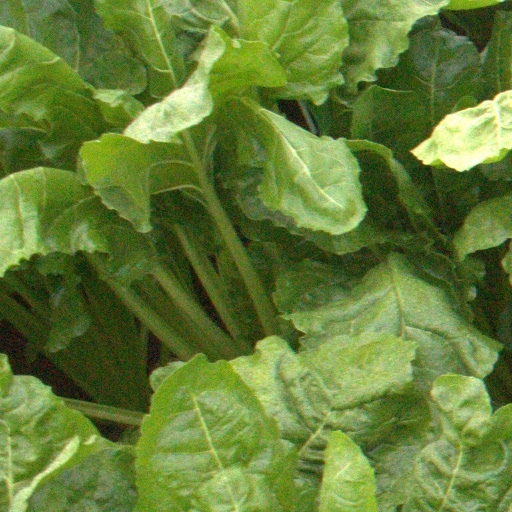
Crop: sugar beet